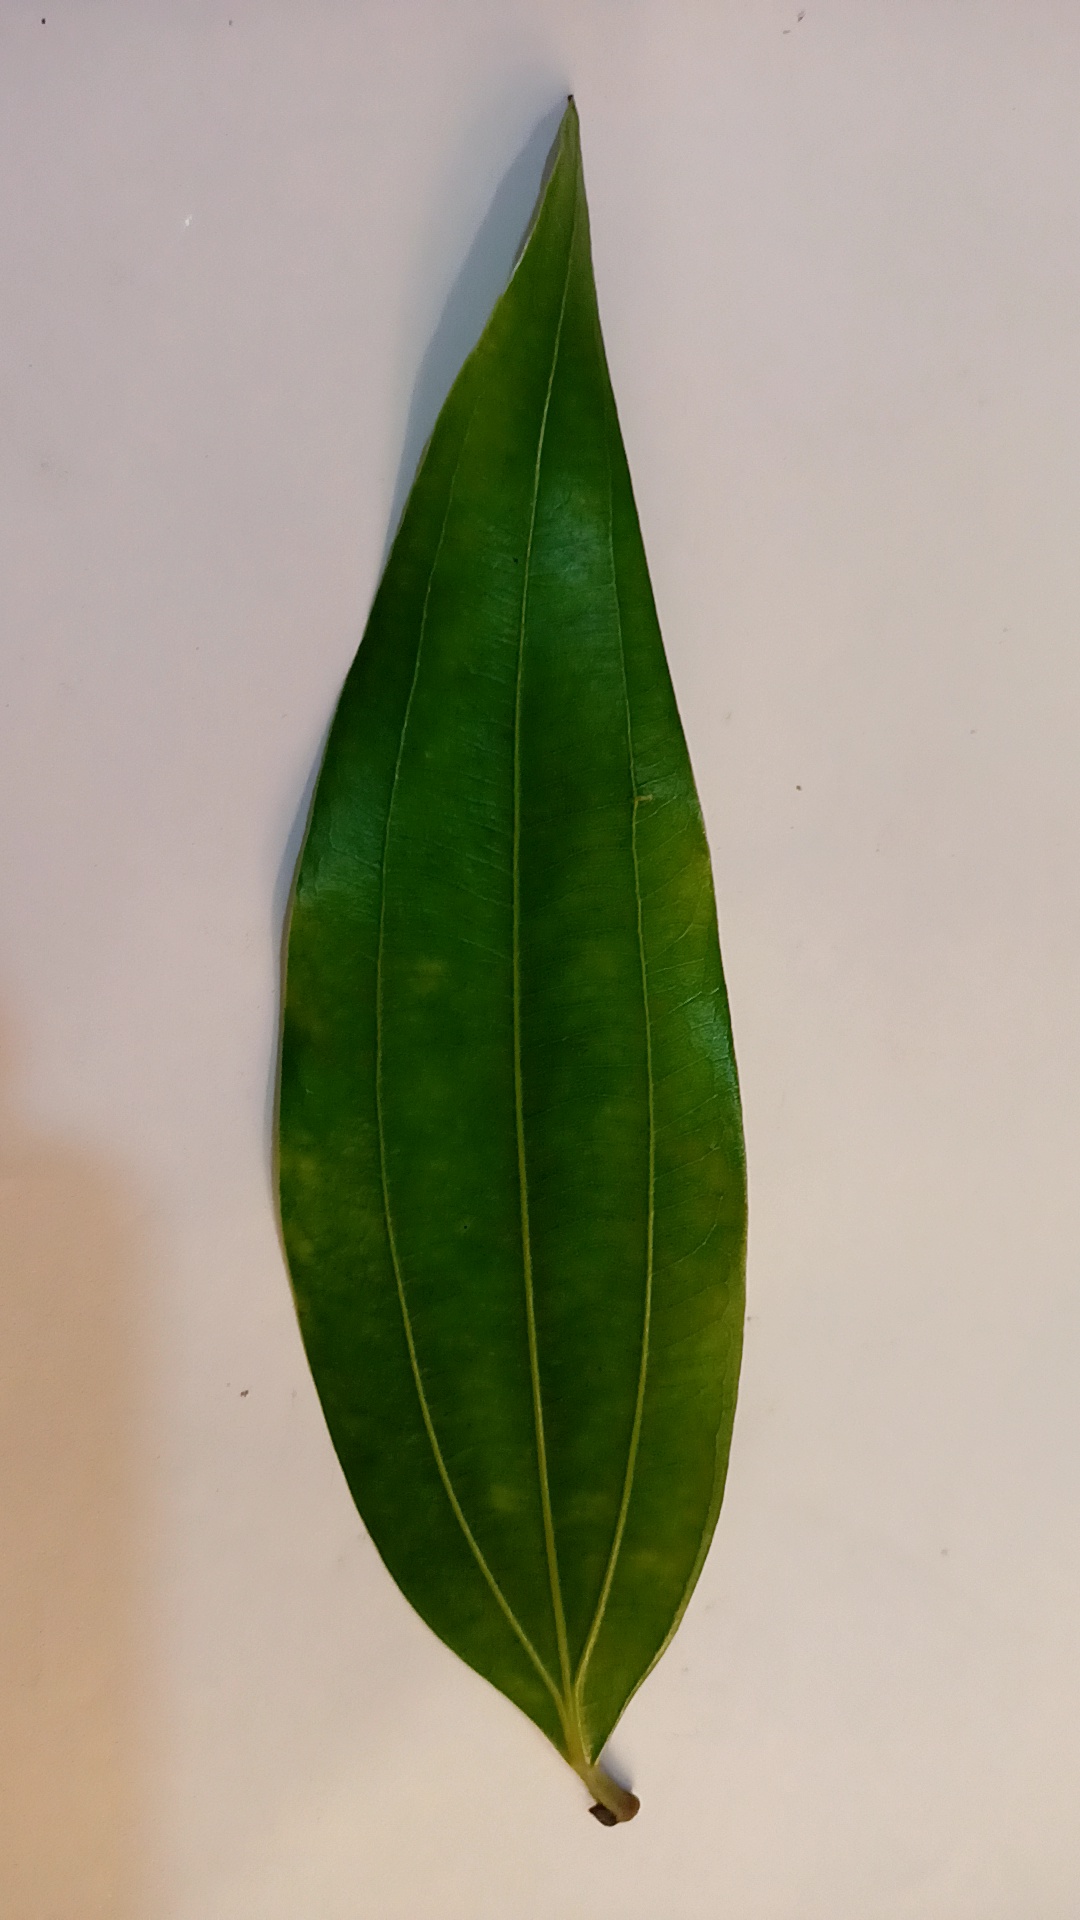
Label: Healthy